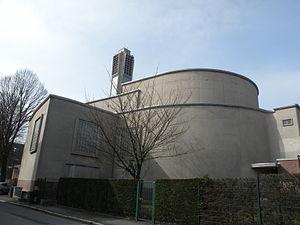
Église Saint-Pierre-et-Saint-Paul de Maubeuge derrière
Maubeuge est une commune française située dans le département du Nord, en région Hauts-de-France. Ses habitants sont appelés les Maubeugeois.